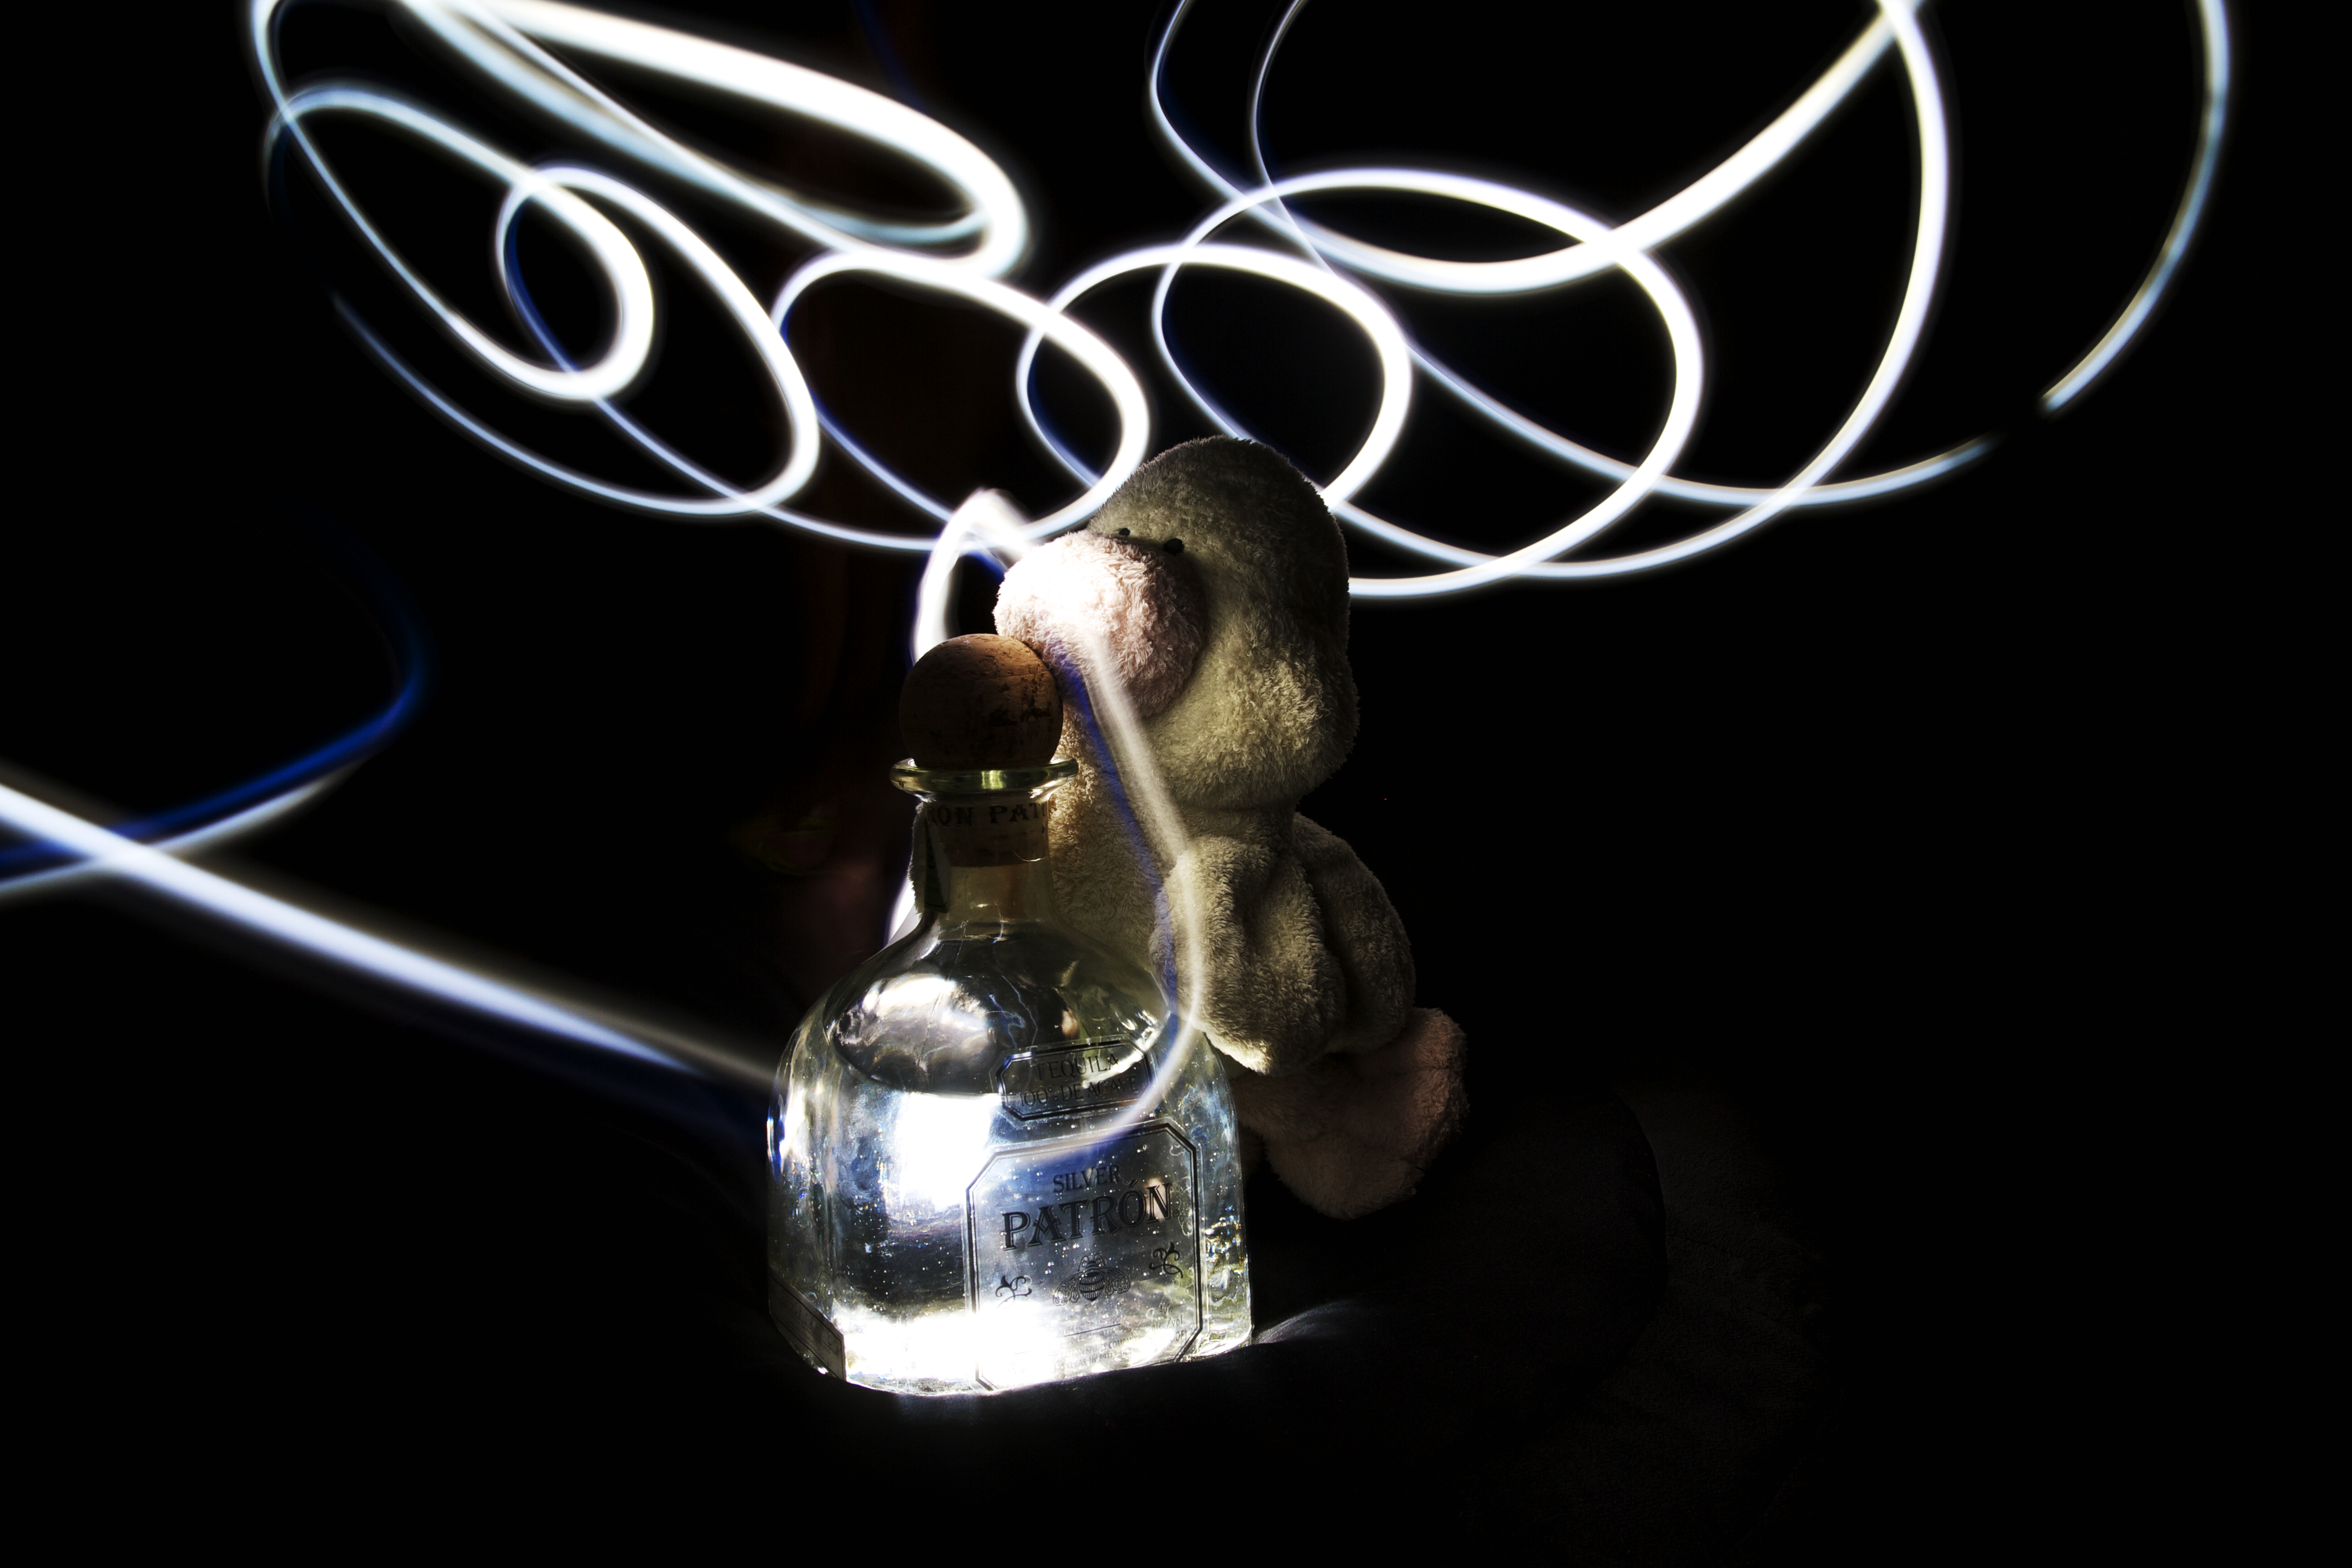
light, glass, darkness, lighting, painting, long, eos, canon7d, funny, 7d, organ, tamron1750, exposurecanon, cheerstoyourweekend, incandescent light bulb